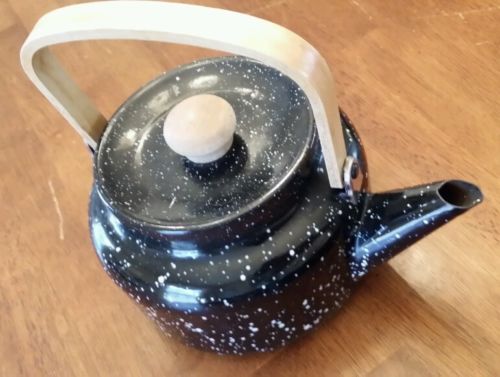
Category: kettle